Canterbury (ship)

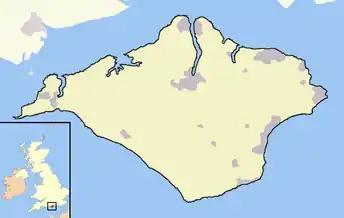
Isle of Wight

The passenger list, even if one was recorded, is not extant. Therefore, alternative sources have been used to reconstruct the list of passengers and crew.